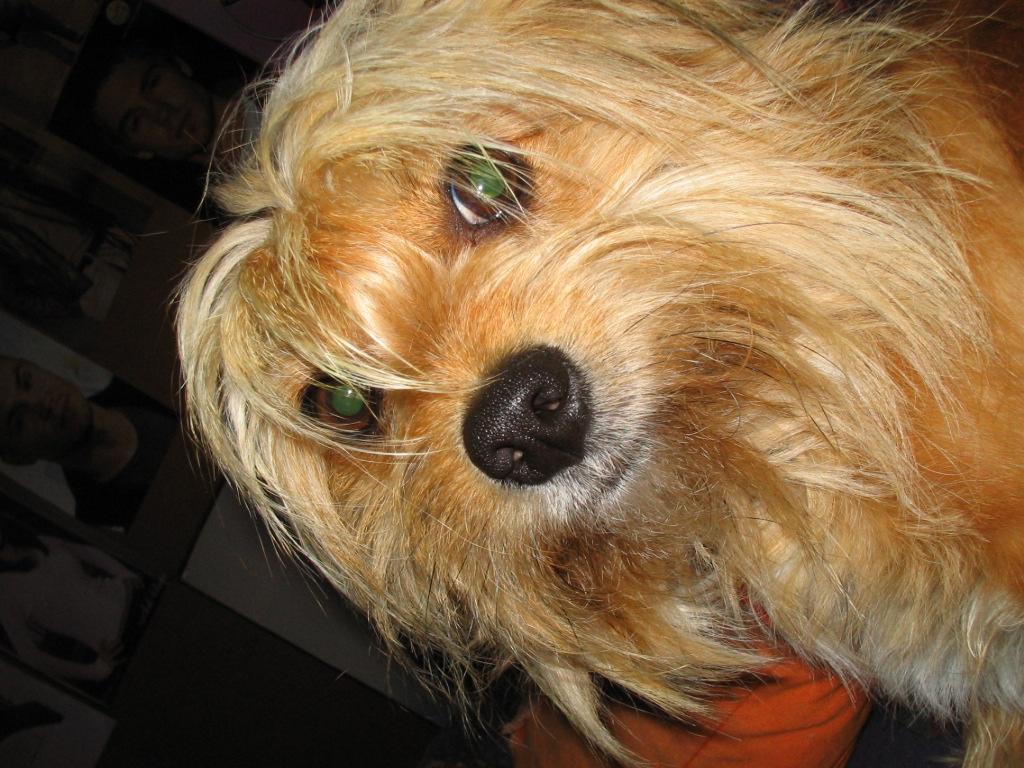
silky_terrier